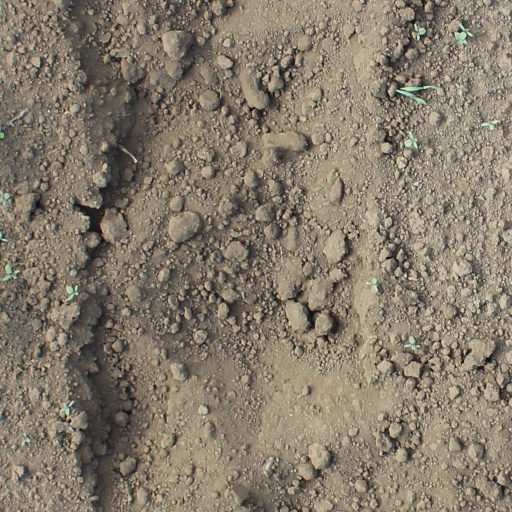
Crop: soybean